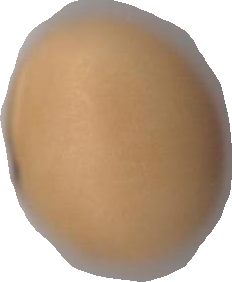
Variety: Grobogan